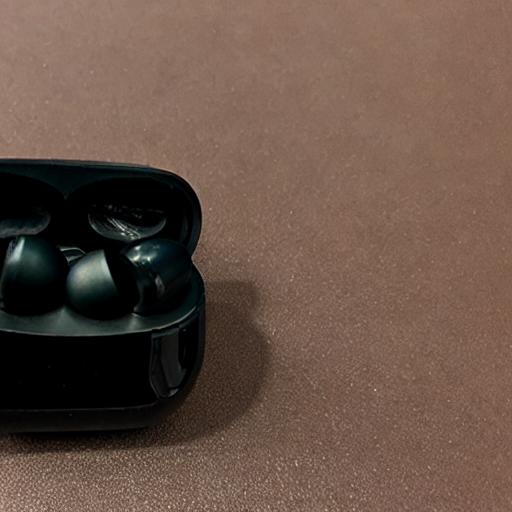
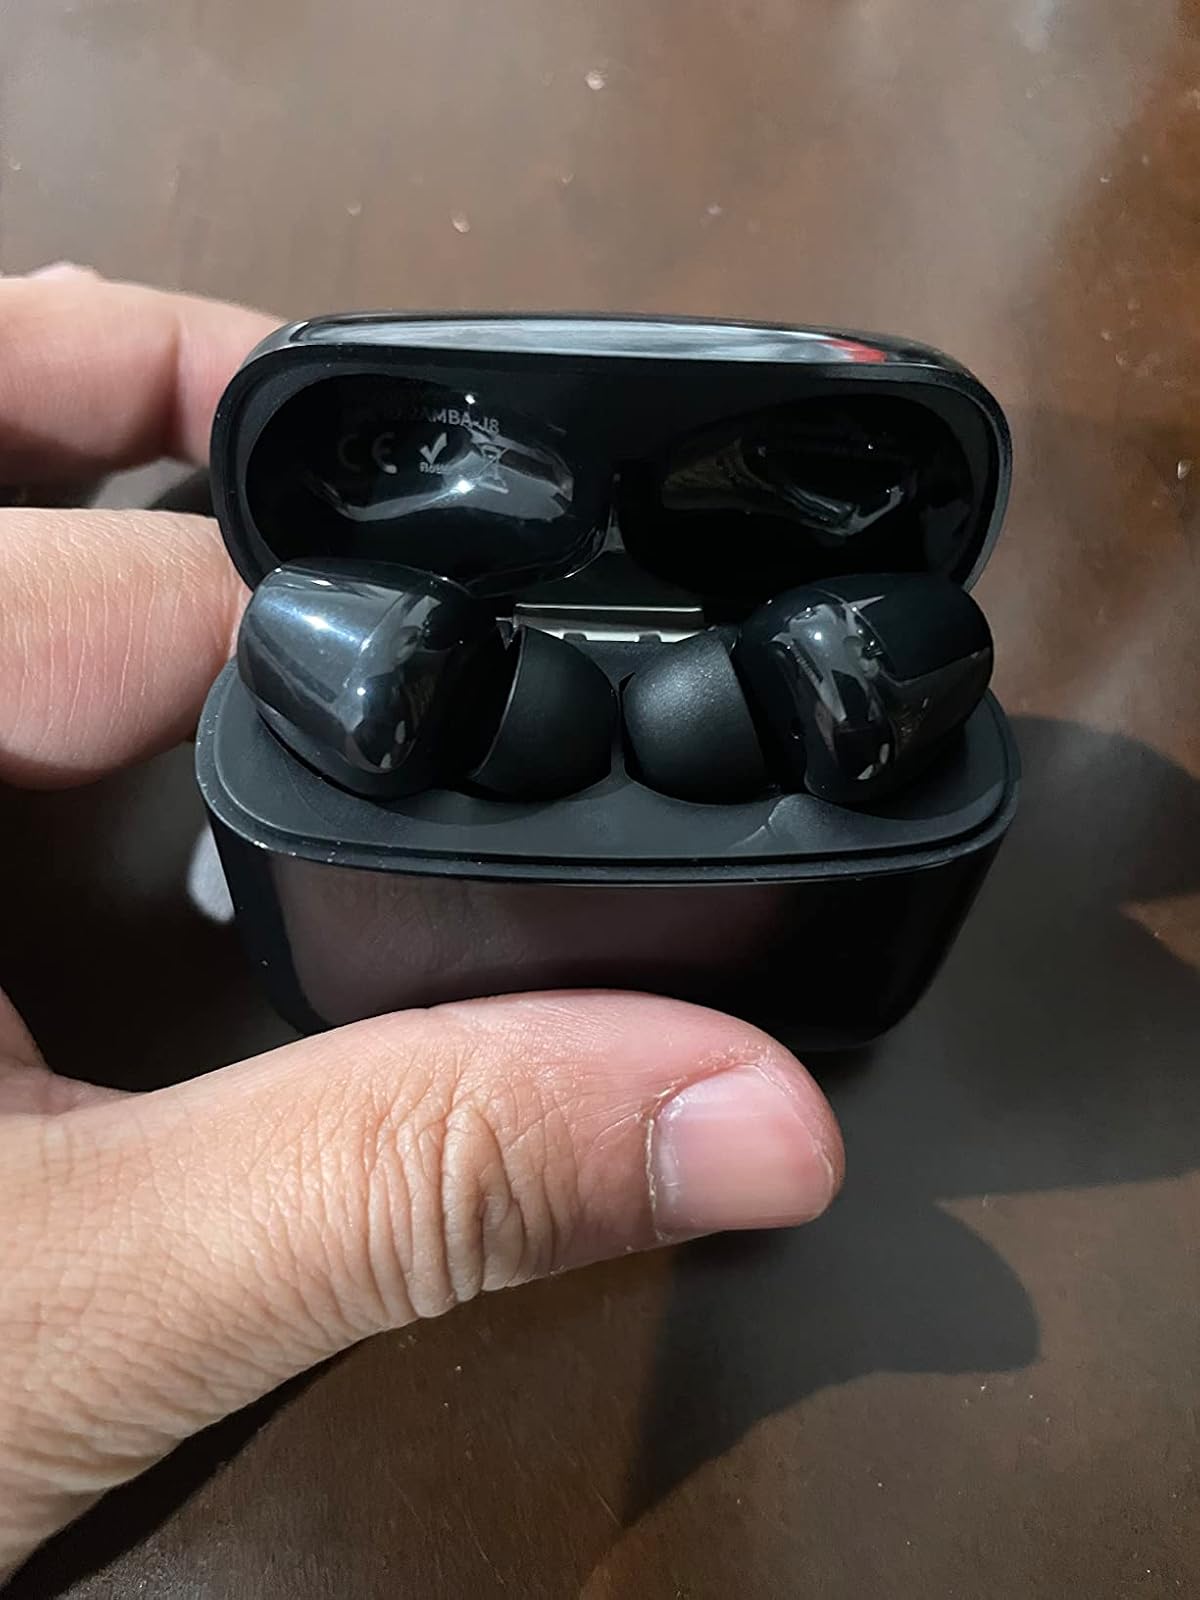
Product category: earbuds
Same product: no